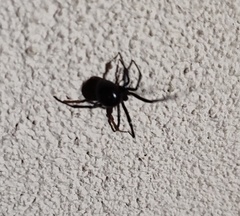
Species: Lactrodectus_hesperus